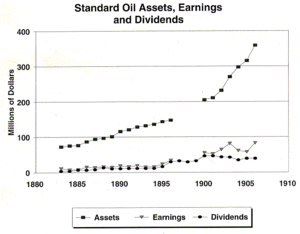
Standard Oil / 1895–1913
Standard Oils aktiver, indtjening og dividende.[17]
Standard Oil Co. Inc. var et amerikansk olieselskab, der producerede, transporterede, raffinerede og markedsførte olie. Det blev grundlagt i 1870 af John D. Rockefeller og Henry Flagler i Ohio, og var en af de største olieraffinaderier i verden på dens tid. Dets historie som en af verdens første og største multinationale virksomheder sluttede i 1911, da USA's højesteret, i en skelsættende sag, afgjorde at Standard Oil var et illegalt monopol.